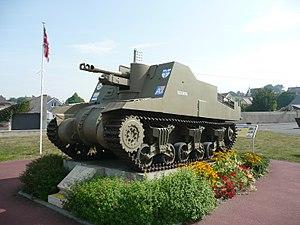
Sexton canon automoteur
Gold Beach est le nom de code d'une des cinq plages du débarquement de Normandie le 6 juin 1944. Elle est située entre Asnelles et Ver-sur-Mer sur la côte occidentale du Calvados. Environ 25 000 hommes y ont débarqué le jour J. La plage, confiée aux Britanniques du 30ᵉ corps était divisée en quatre secteurs : Item, Jig, King et How mais ce dernier n'a pas été utilisé. Les objectifs ont été majoritairement remplis, une contre-attaque allemande fut même repoussée vers 16 h 30.
Ver-sur-Mer est une commune française, située dans le département du Calvados en région Normandie, peuplée de 1 625 habitants.